French ironclad Turenne

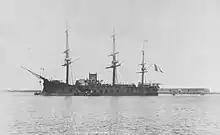
"Turenne", date unknown; the photo was likely taken while she was in Algiers in March 1885.

Construction of "Turenne" began with her keel laying on 1 March 1877 in Lorient; her completed hull was launched on 16 October 1879, and fitting out work was completed in 1881, when she began sea trials that continued into the following year. She was commissioned on 4 February 1882. She was thereafter placed in reserve, remaining there for the next two years. The ship was recommissioned for active service in 1884. On 16 February 1884, "Turenne" was involved in experiments with marine gyroscopes at Brest.